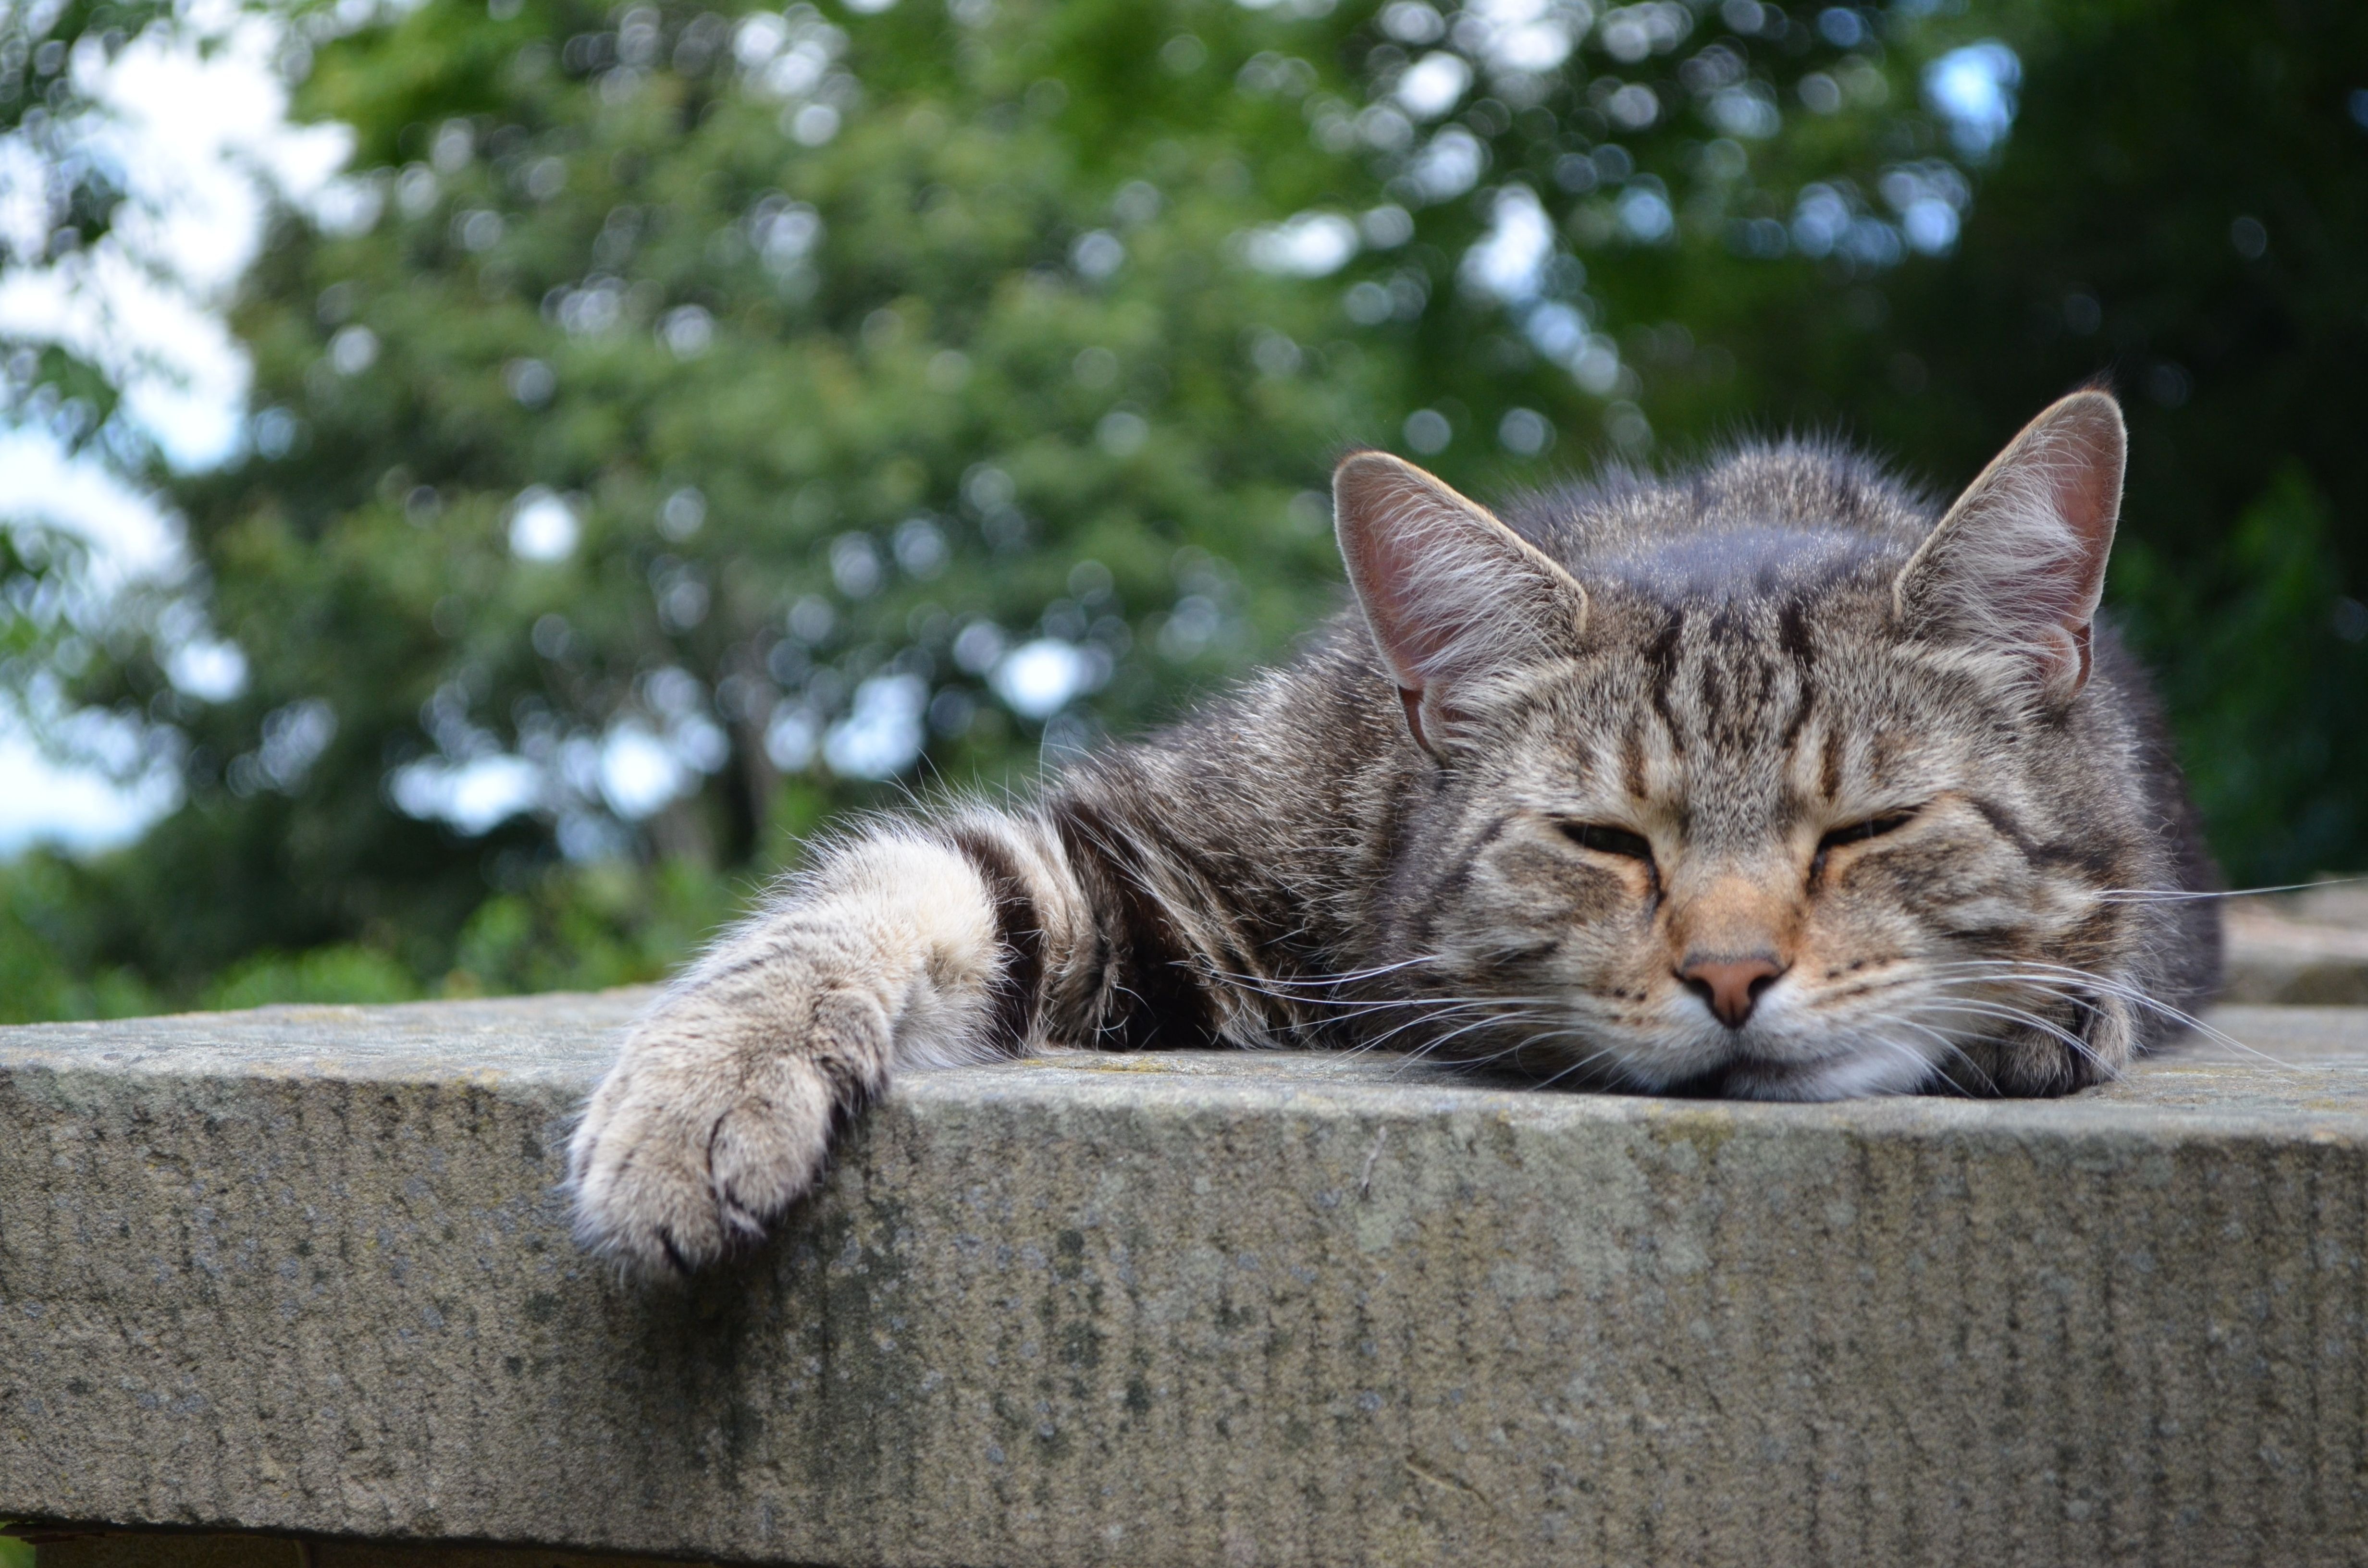
cute, pet, kitten, cat, sleeping, mammal, gray, black, fauna, relaxing, outdoors, cats, whiskers, grey, kitty, sleepy, animals, furry, mammals, vertebrate, tired, domestic, resting, adorable, tabby cat, european shorthair, wild cat, furs, small to medium sized cats, cat like mammal, domestic short haired cat, pixie bob